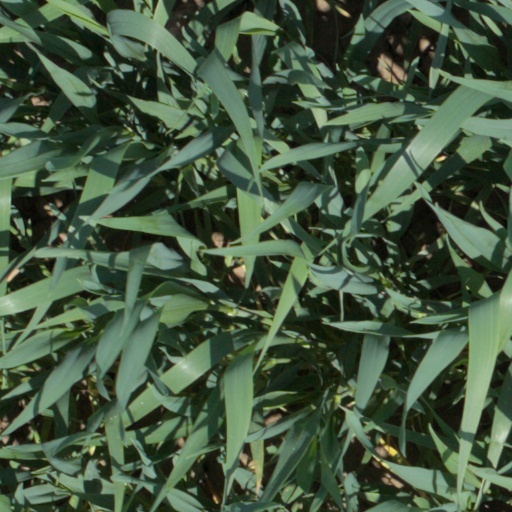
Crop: wheat